David Ellefson

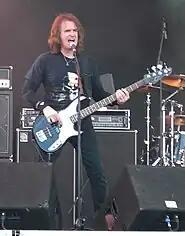
Ellefson on stage during Sweden Rock Festival 2009

Ellefson formed F5 following Megadeth's 2002 disbandment. The band featured Ellefson on bass, Dale Steele on vocals, Steve Conley on lead guitar, John Davis on rhythm guitar, and former Megadeth bandmate Jimmy DeGrasso on drums. Their first album, "A Drug for all Seasons", was released in 2005. F5 appeared in support for Disturbed in February 2006 and toured the American Mid-West in the summer of 2006. Ellefson also appeared on the new Killing Machine record "Metalmorphosis" in 2006 alongside DeGrasso; he has also been working with Temple of Brutality. Ellefson is currently a member of the melodic power metal band Avian, which features singer Lance King. He commented in an interview with Alternative-Zine.com that "Megadeth was really just a starting point for me, creatively". Ellefson played five tracks for the Soulfly album "Prophecy" and also played on one track on "Dark Ages". He also worked with underground emcee/Record producer Necro for his album entitled "Death Rap".